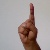
The image shows a hand gesture representing the letter 'D' in Indian Sign Language.